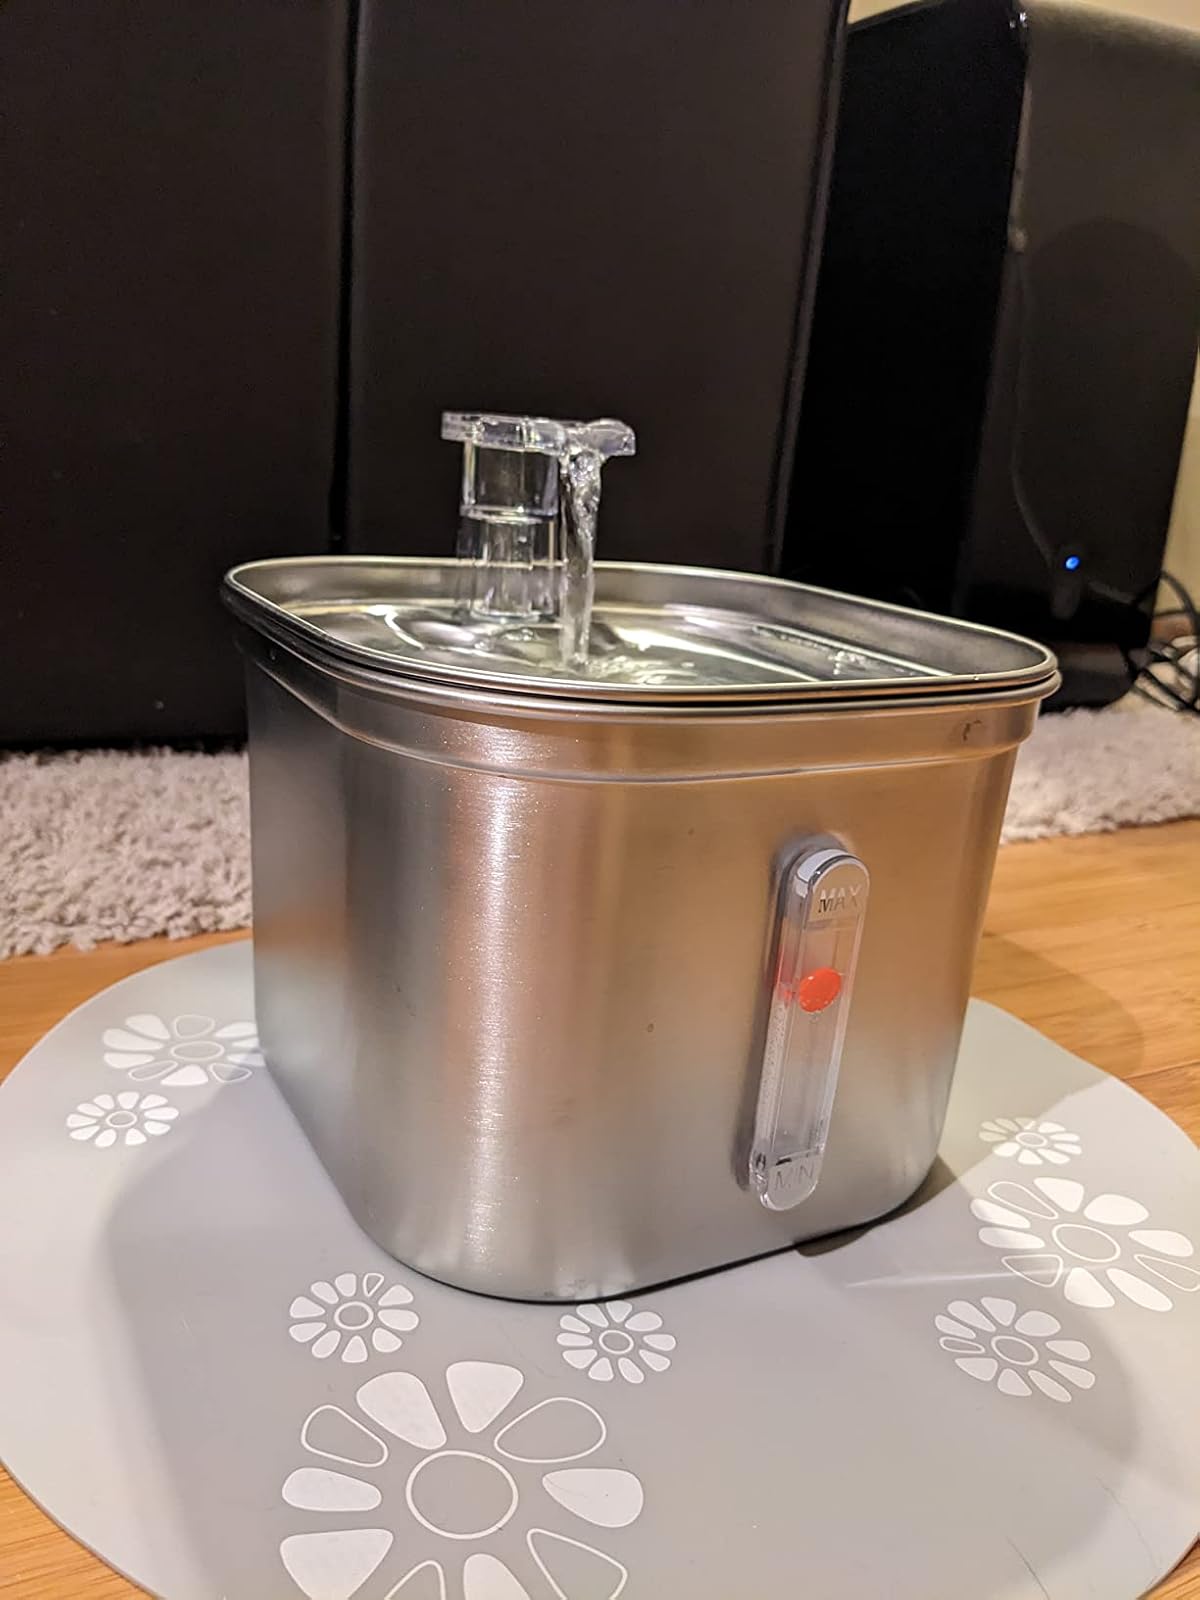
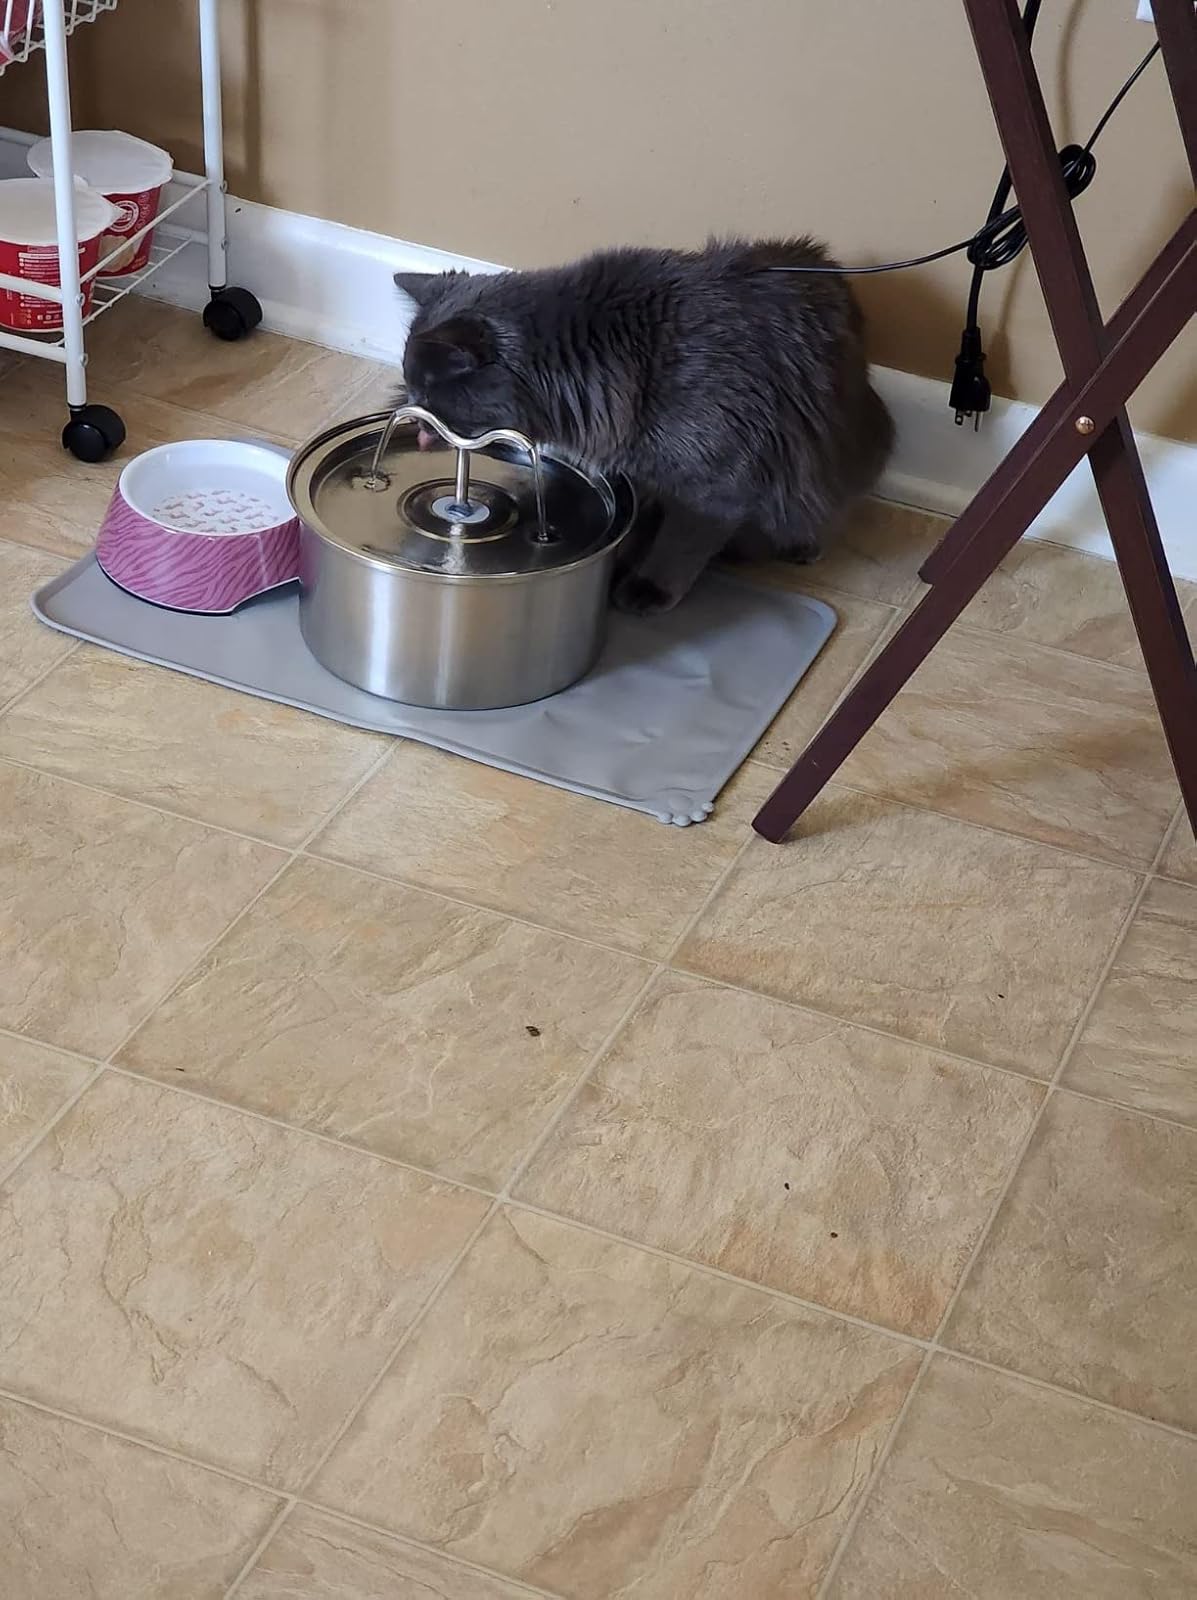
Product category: items_bowl
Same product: no